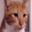
Label: cat